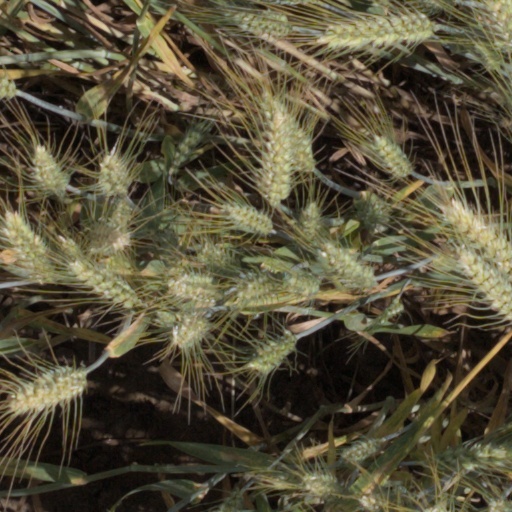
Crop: wheat